Stratford Langthorne Abbey

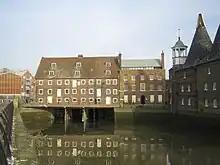
The House Mill (1776) and Miller's House at Three Mills. Shown at low tide.

The Abbey church expanded from a simple cruciform building, to one with an aisled presbytery, ambulatory and side chapels by the 13th century. The religious house was surrounded by buildings for lay brothers and hospitality. There were also workshops for brewing, shearing, weaving and tannery with farm buildings to service the extensive holdings and mills on the Bow Back Rivers. Some of these were tidal mills, like those at Three Mills. These were owned by the Abbey, but the surviving mill was built much later. During the 13th century, the abbey acquired further grants of land in Essex and beyond, including the manor of Biggin in Chadwell St Mary.